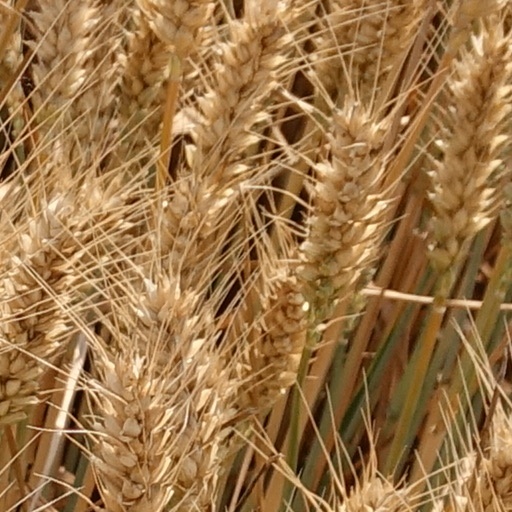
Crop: wheat